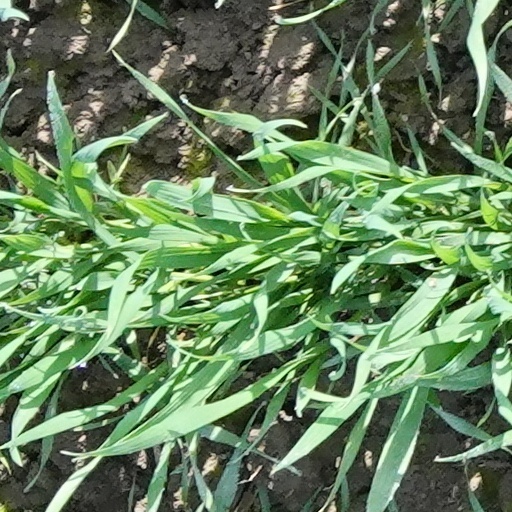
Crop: wheat